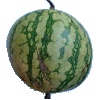
Label: watermelon